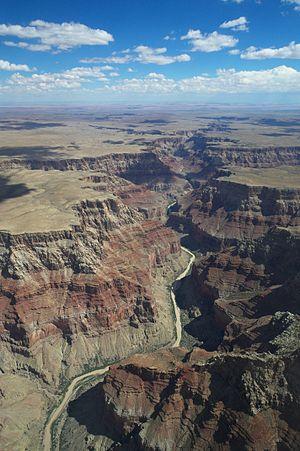
Vue sur la partie nord du Grand canyon depuis un avion.
Le Grand Canyon ou Grand Cañon, en anglais Grand Canyon, en hopi Ongtupqa, en yavapai Wi:kaʼi:la, est un canyon des États-Unis situé dans le Nord-Ouest de l'Arizona. La gorge a été creusée par le fleuve Colorado dans le plateau du même nom. Fondé en 1919, le parc national du Grand Canyon couvre un territoire protégé de 4 927 km². Il est fréquenté chaque année par plus de quatre millions et demi de visiteurs. La diversité et la singularité naturelle et paysagère du site l'ont fait reconnaître patrimoine mondial de l’Humanité par l’UNESCO en 1979.